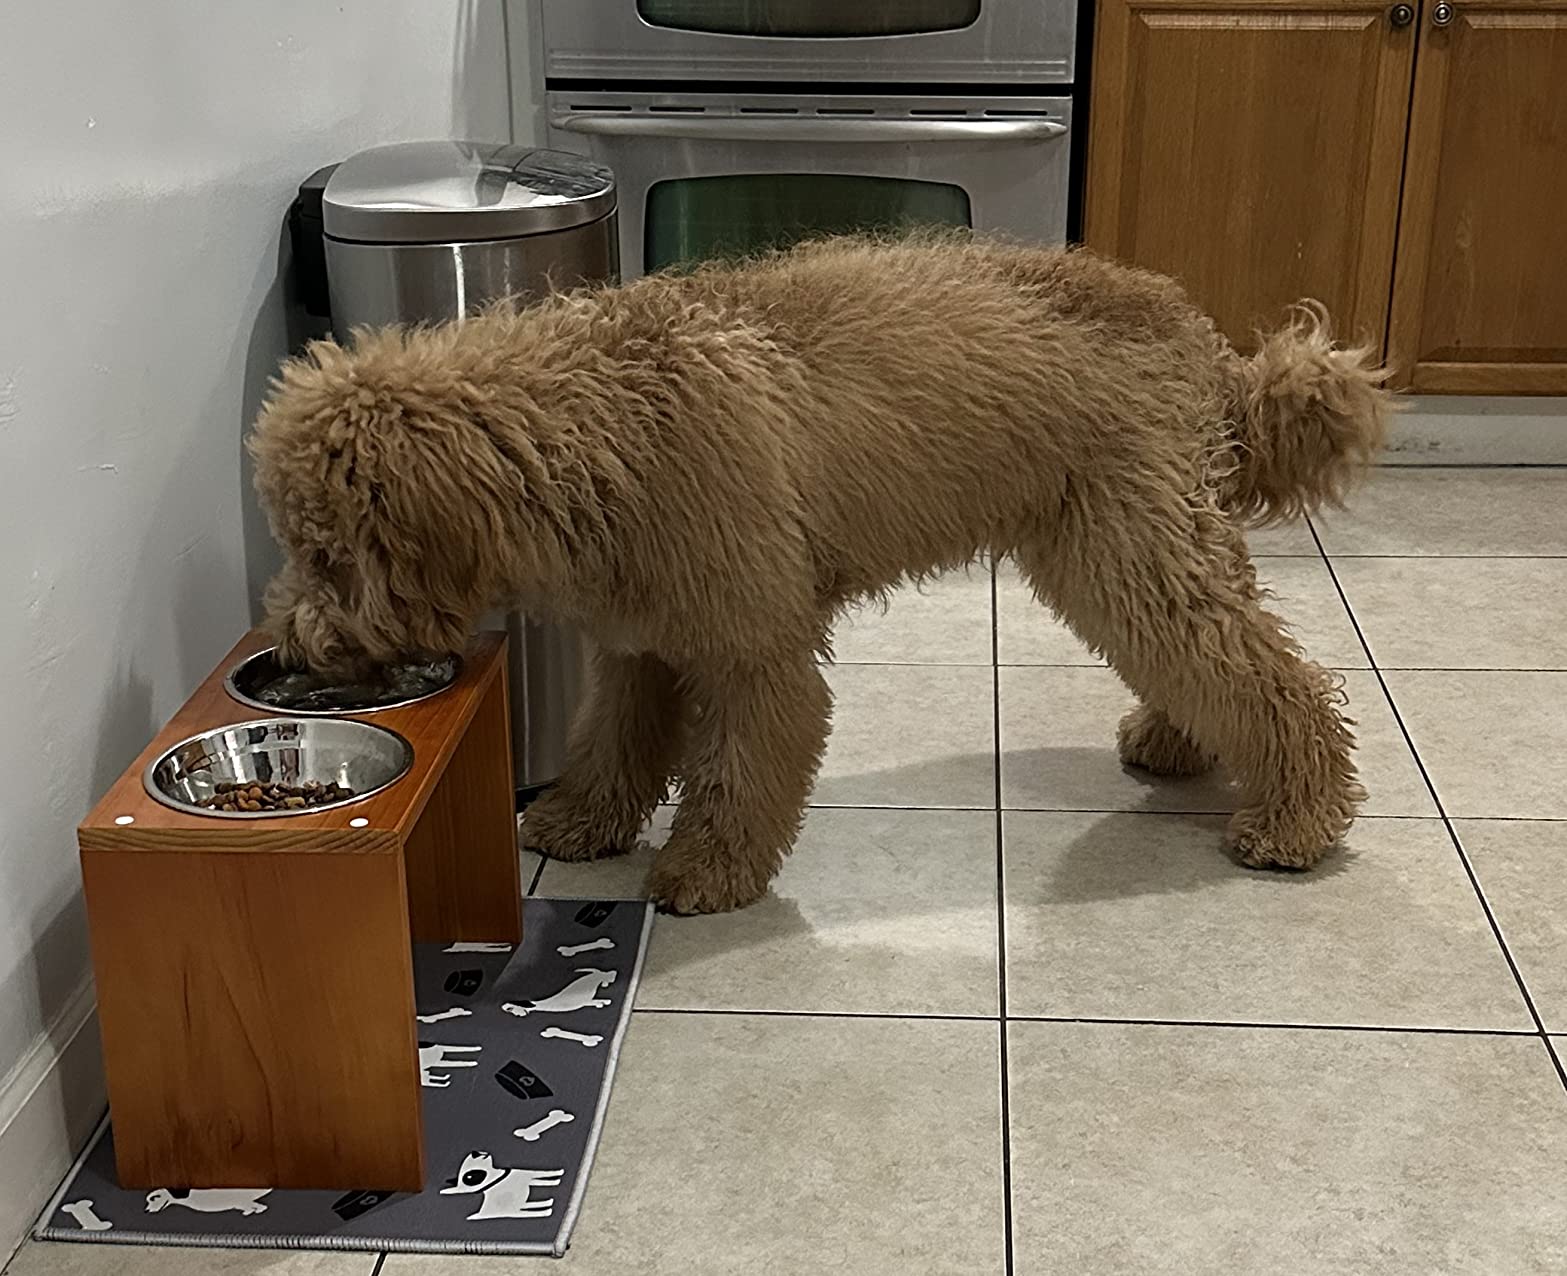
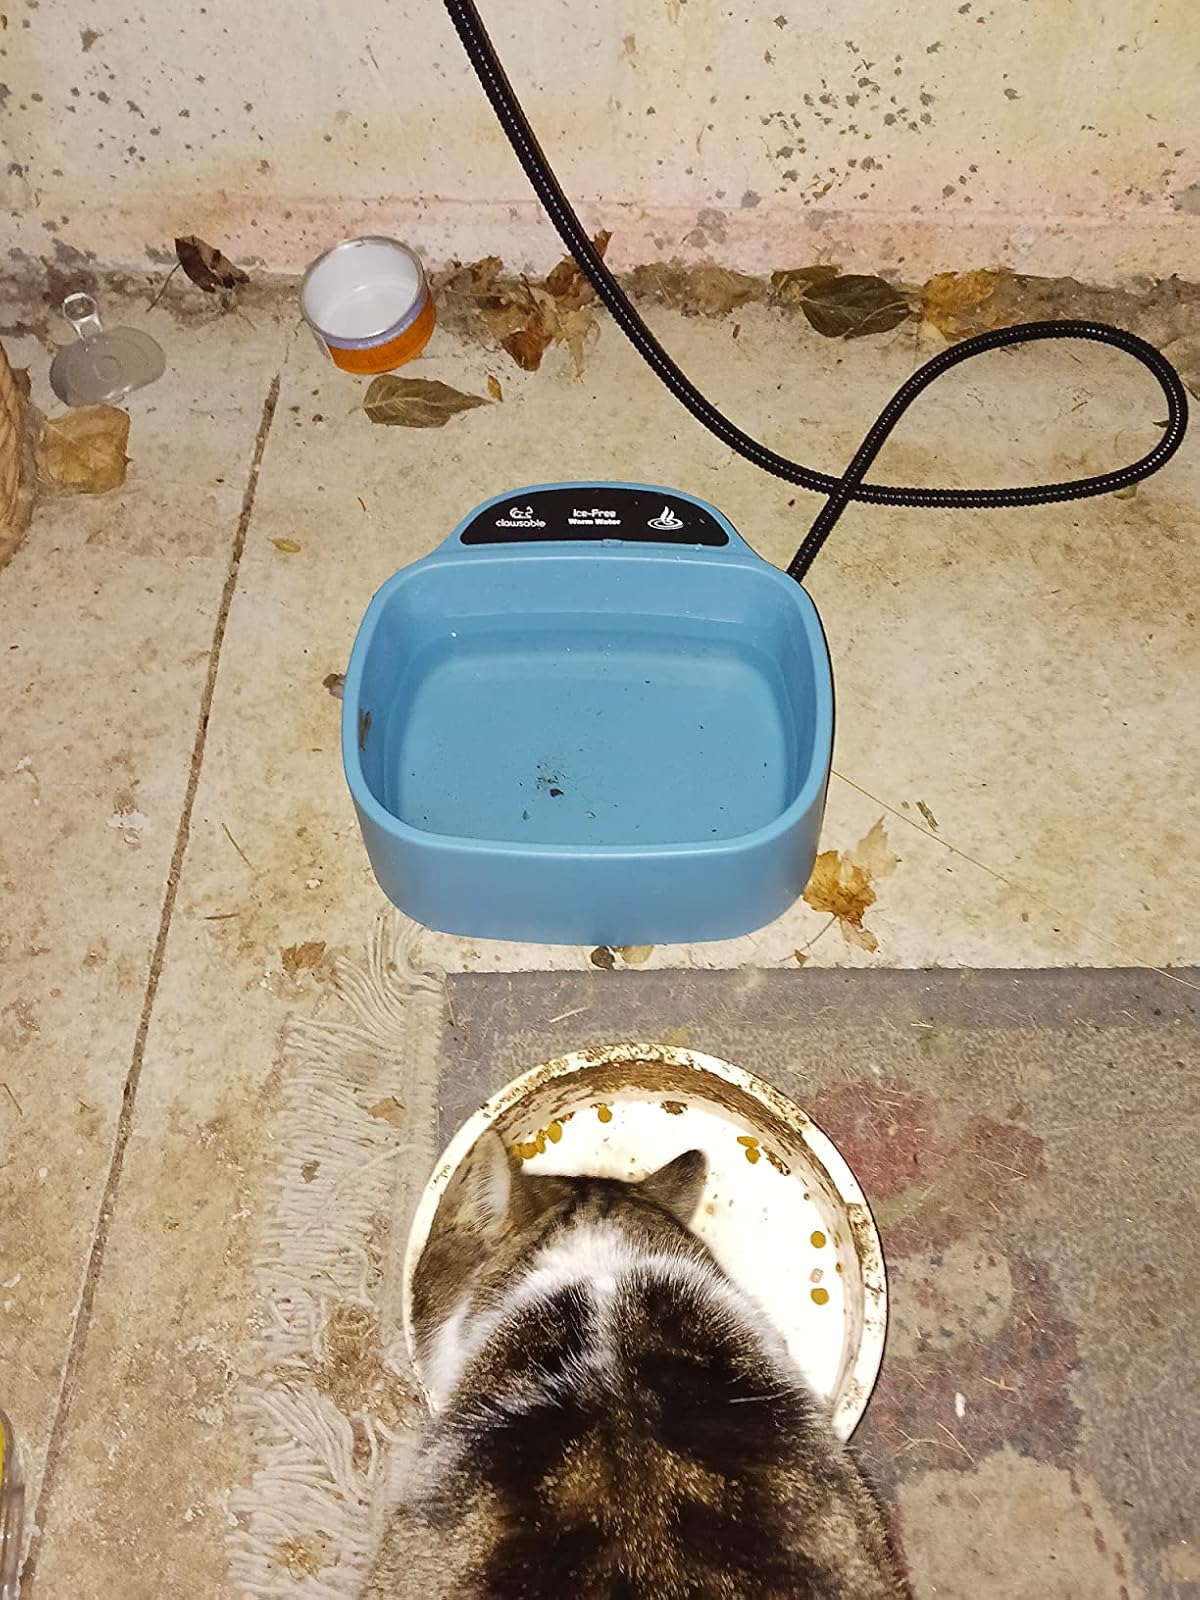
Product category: items_bowl
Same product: no